Nikolay Gretsch

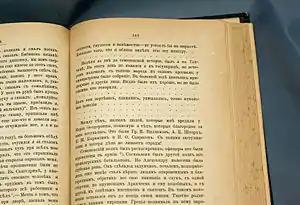
A 19th-century edition of Gretch's memoirs: the censored text is replaced by dots

Gretsch came from a noble Baltic German family. Peter Clodt von Jürgensburg was his wife's nephew. He attended the Imperial School of Jurisprudence and travelled widely in Europe, producing no less than five volumes of travel writings as well as several novels. He introduced the Lancasterian system of education into Russia (1820), organized several innovative schools for soldiers and penned a number of textbooks for them. His memoirs were published in 1886.